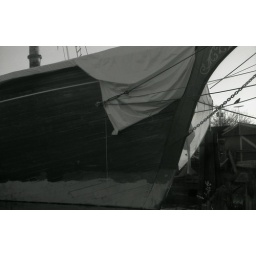
An interesting shot I took in or around the wooden ship area of Lake Union.